Balak (parashah)

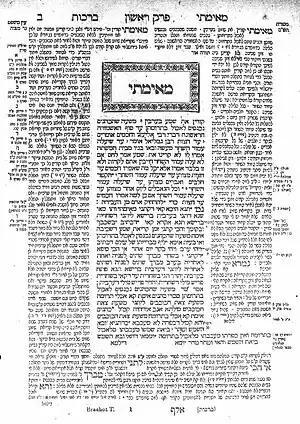
Talmud

Some Jews read about how the donkey opened its mouth to speak to Balaam in Numbers 22:28 and Balaam's three traits as they study Pirkei Avot chapter 5 on a Sabbath between Passover and Rosh Hashanah.